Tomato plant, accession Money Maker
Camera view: vertical (180 deg); turntable rotation: 30 degrees
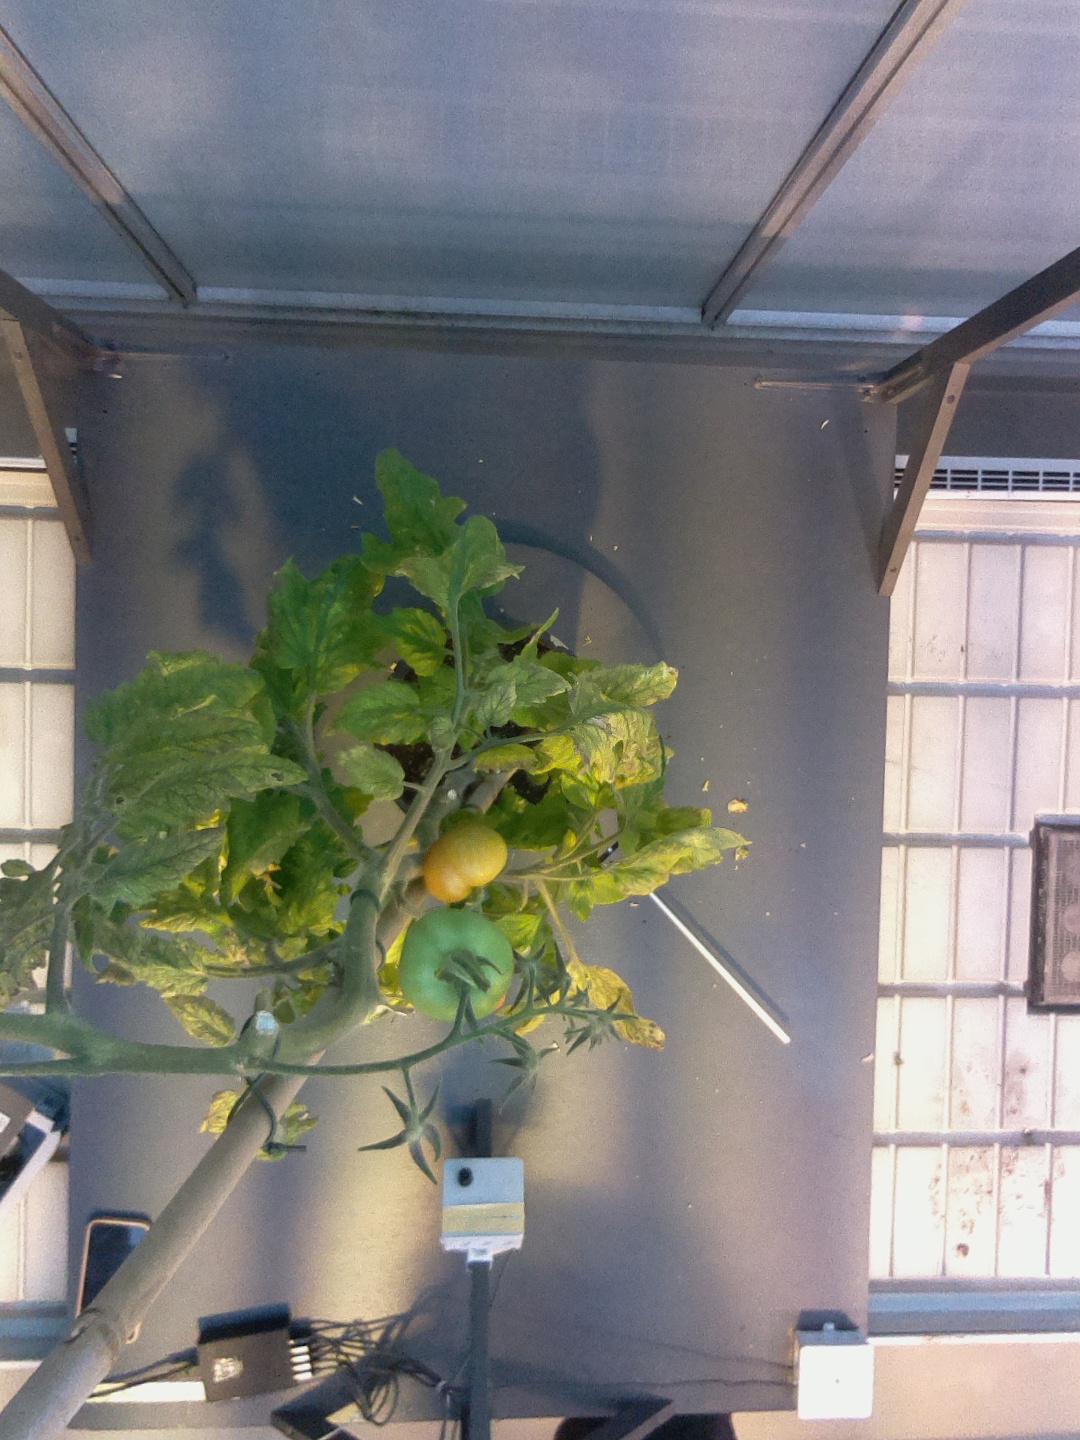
BBCH growth stage 80: fruits start showing typical ripe color (orange -> red)